Maria Gustava Gyllenstierna

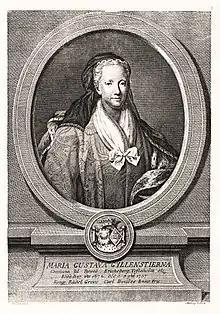
Maria Gustava Gyllenstierna. Engraving by Jacob Gillberg.

Maria Gustava Gyllenstierna (27 October 1672–5 November 1737) was a Swedish countess, writer and translator.